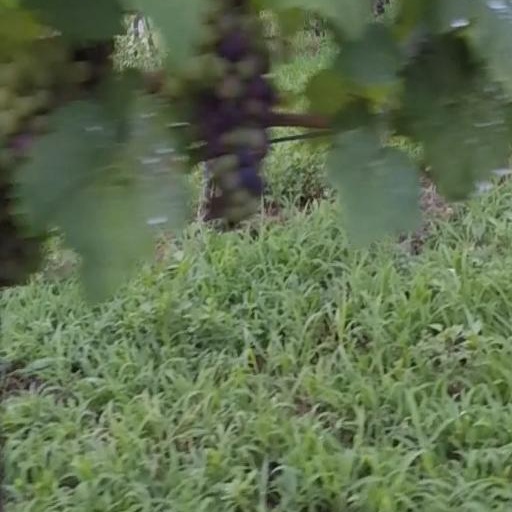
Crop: grape